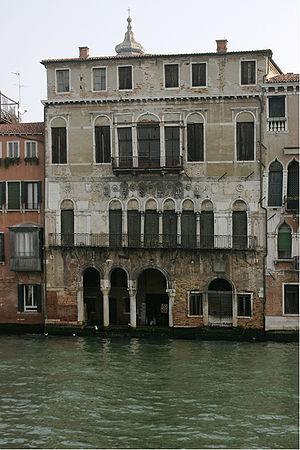
Le Grand Canal est la principale artère maritime qui traverse Venise, en Italie.
Le Ca’ da Mosto ou palazzo da Mosto est un palais du XIIIᵉ siècle situé le long du Grand Canal dans le sestiere de Cannaregio de la commune de Venise.
Les da Mosto est une famille patricienne de Venise, originaire de Uderzo dans le Frioul en en migrèrent quand elle fut détruite par les Lombards.